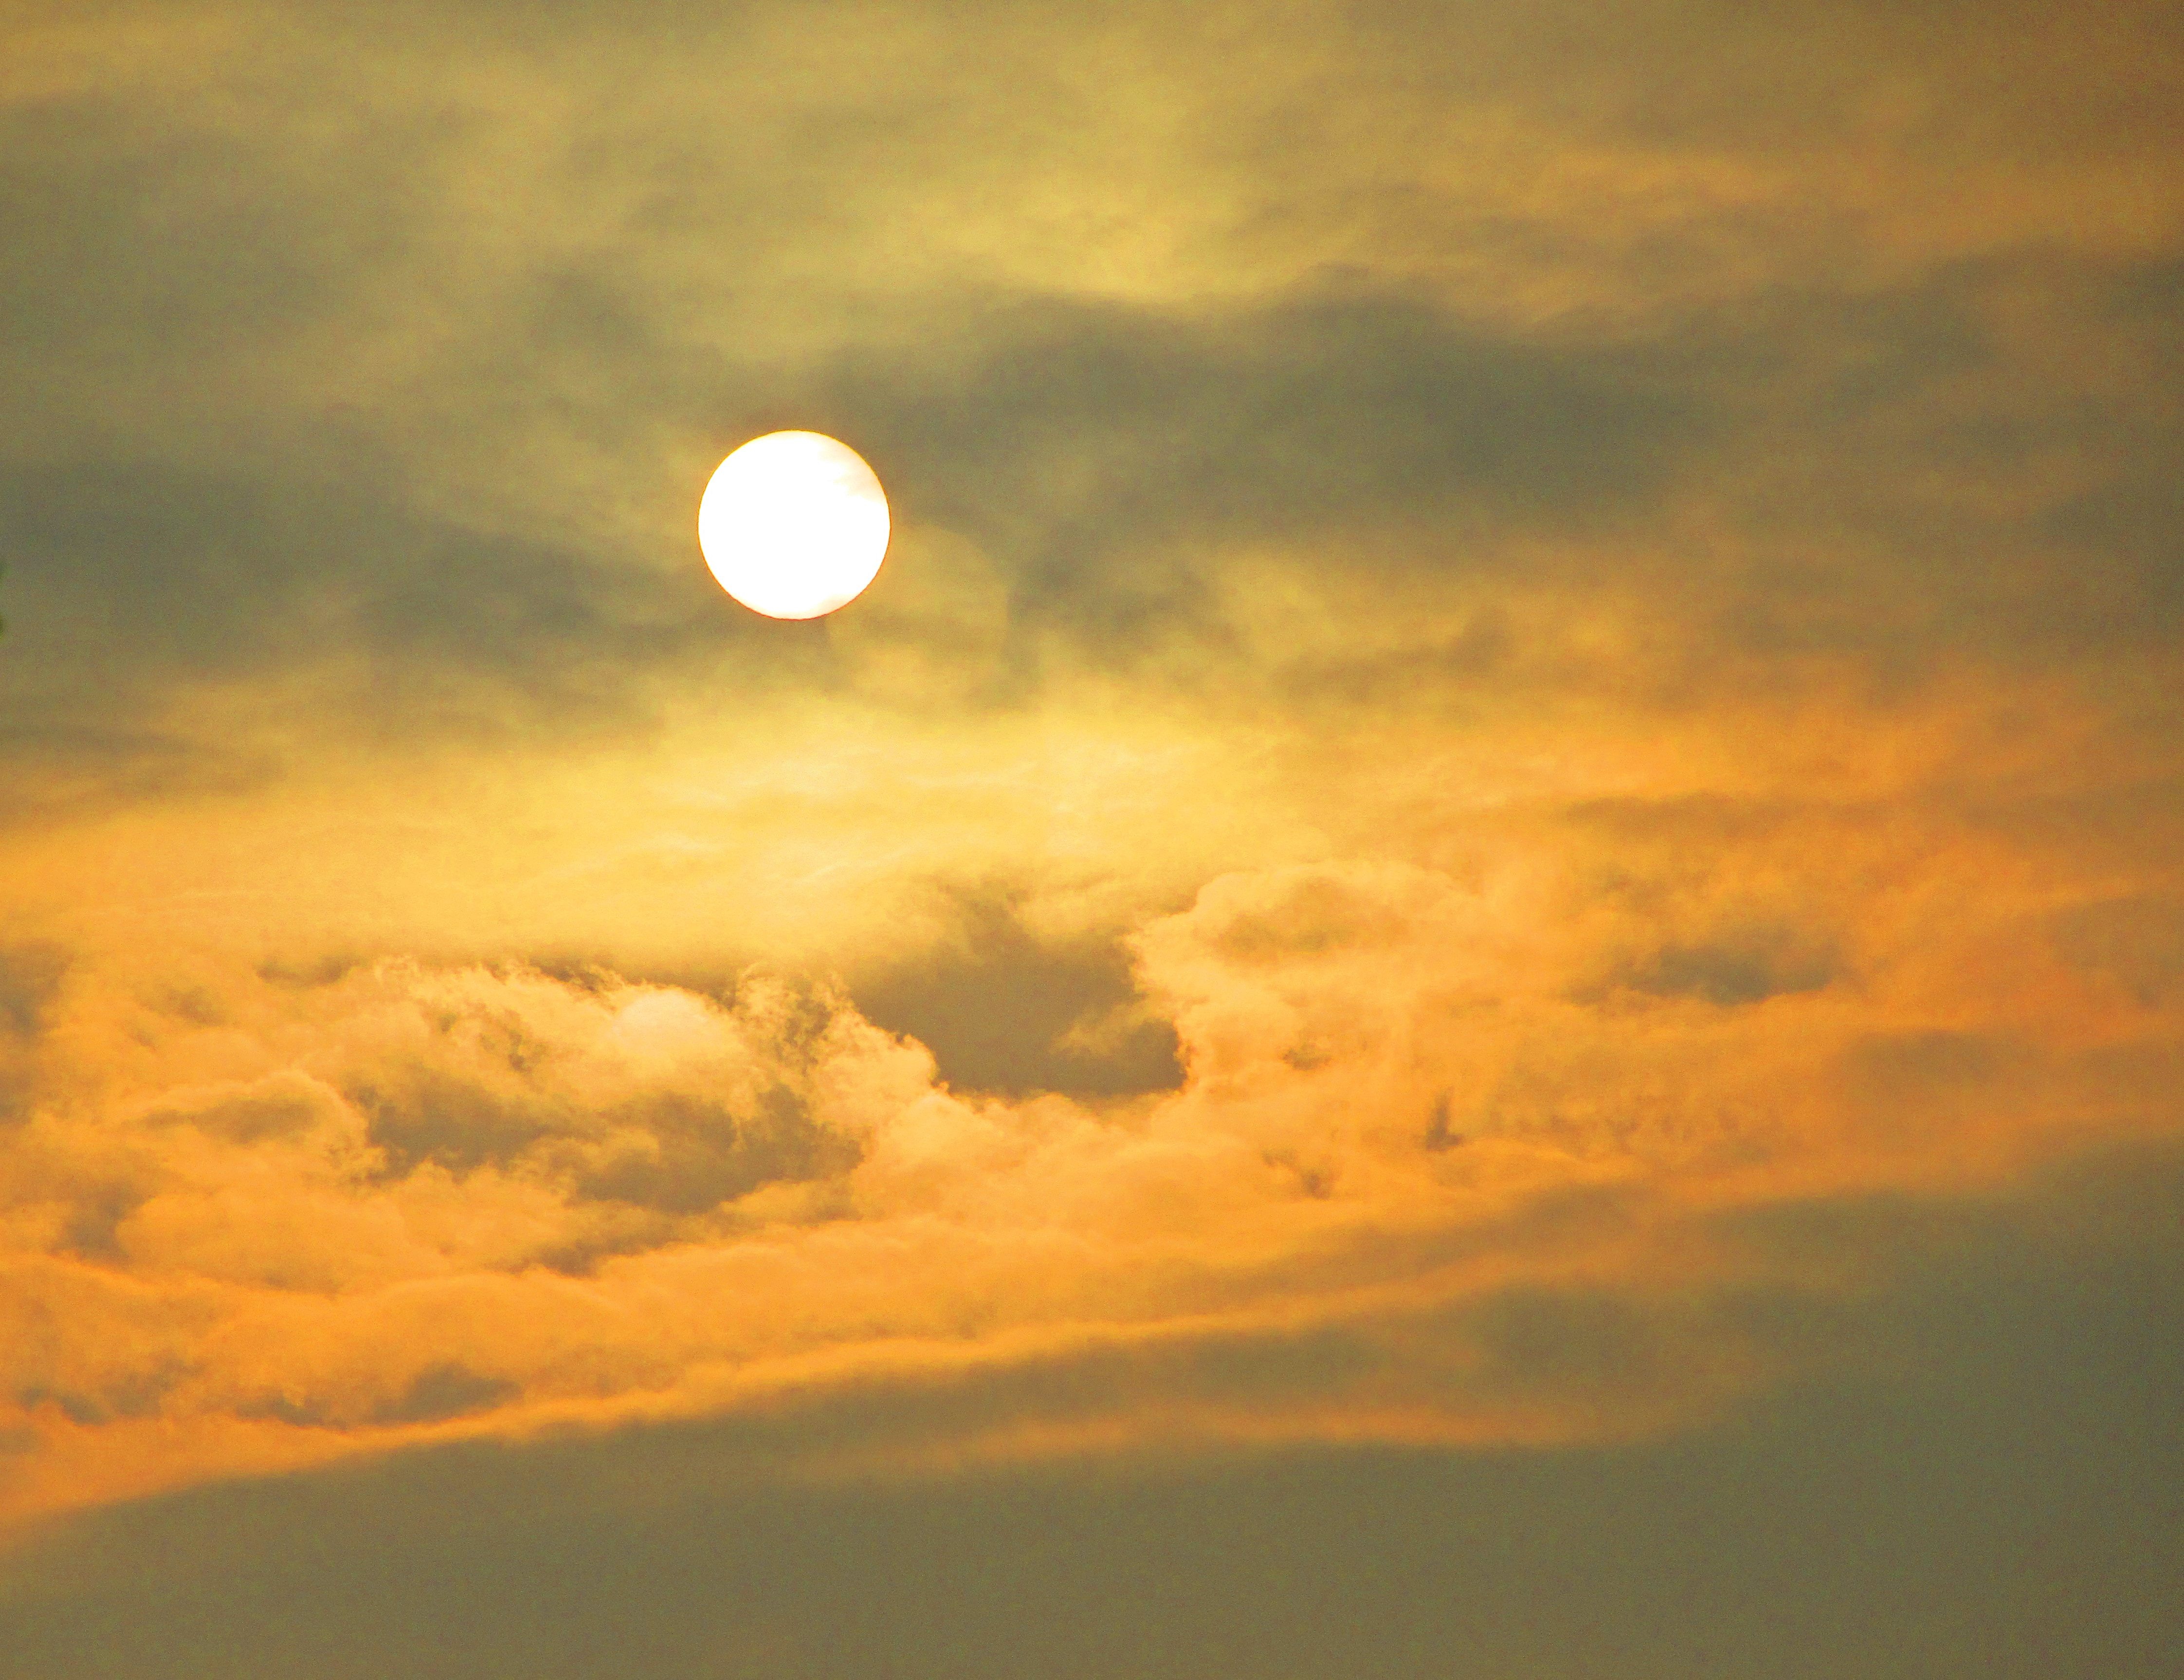
nature, horizon, cold, winter, cloud, sky, sun, sunrise, sunset, sunlight, morning, dawn, atmosphere, dusk, evening, weather, netherlands, clouds, afterglow, astronomical object, meteorological phenomenon, red sky at morning